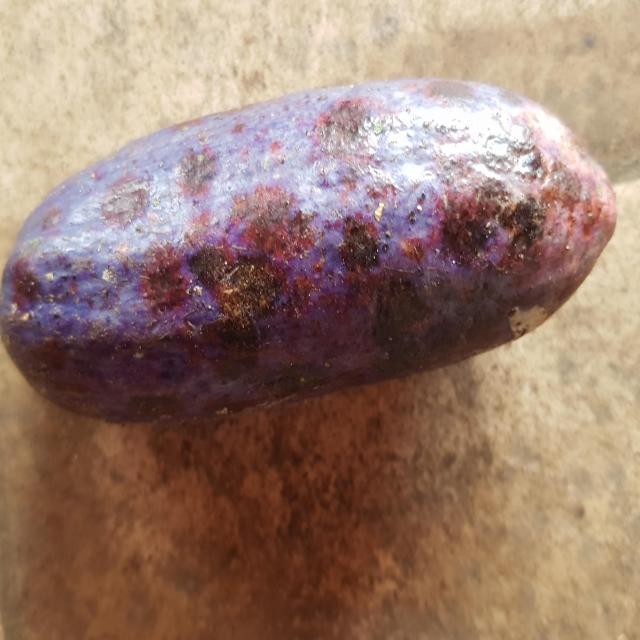
Plum grade: spotted